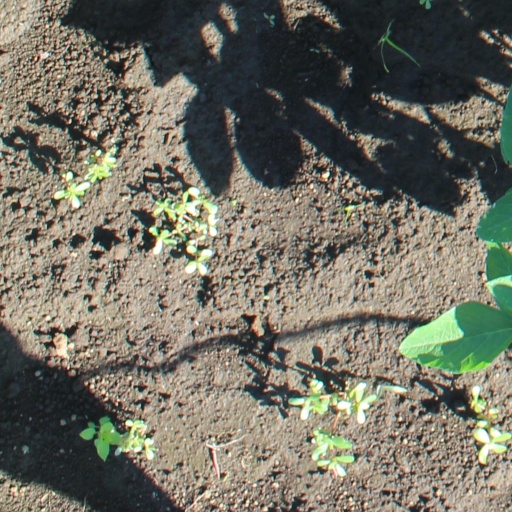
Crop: soybean